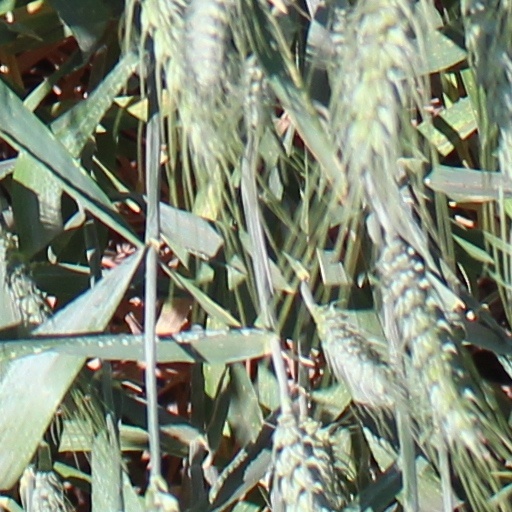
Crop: wheat